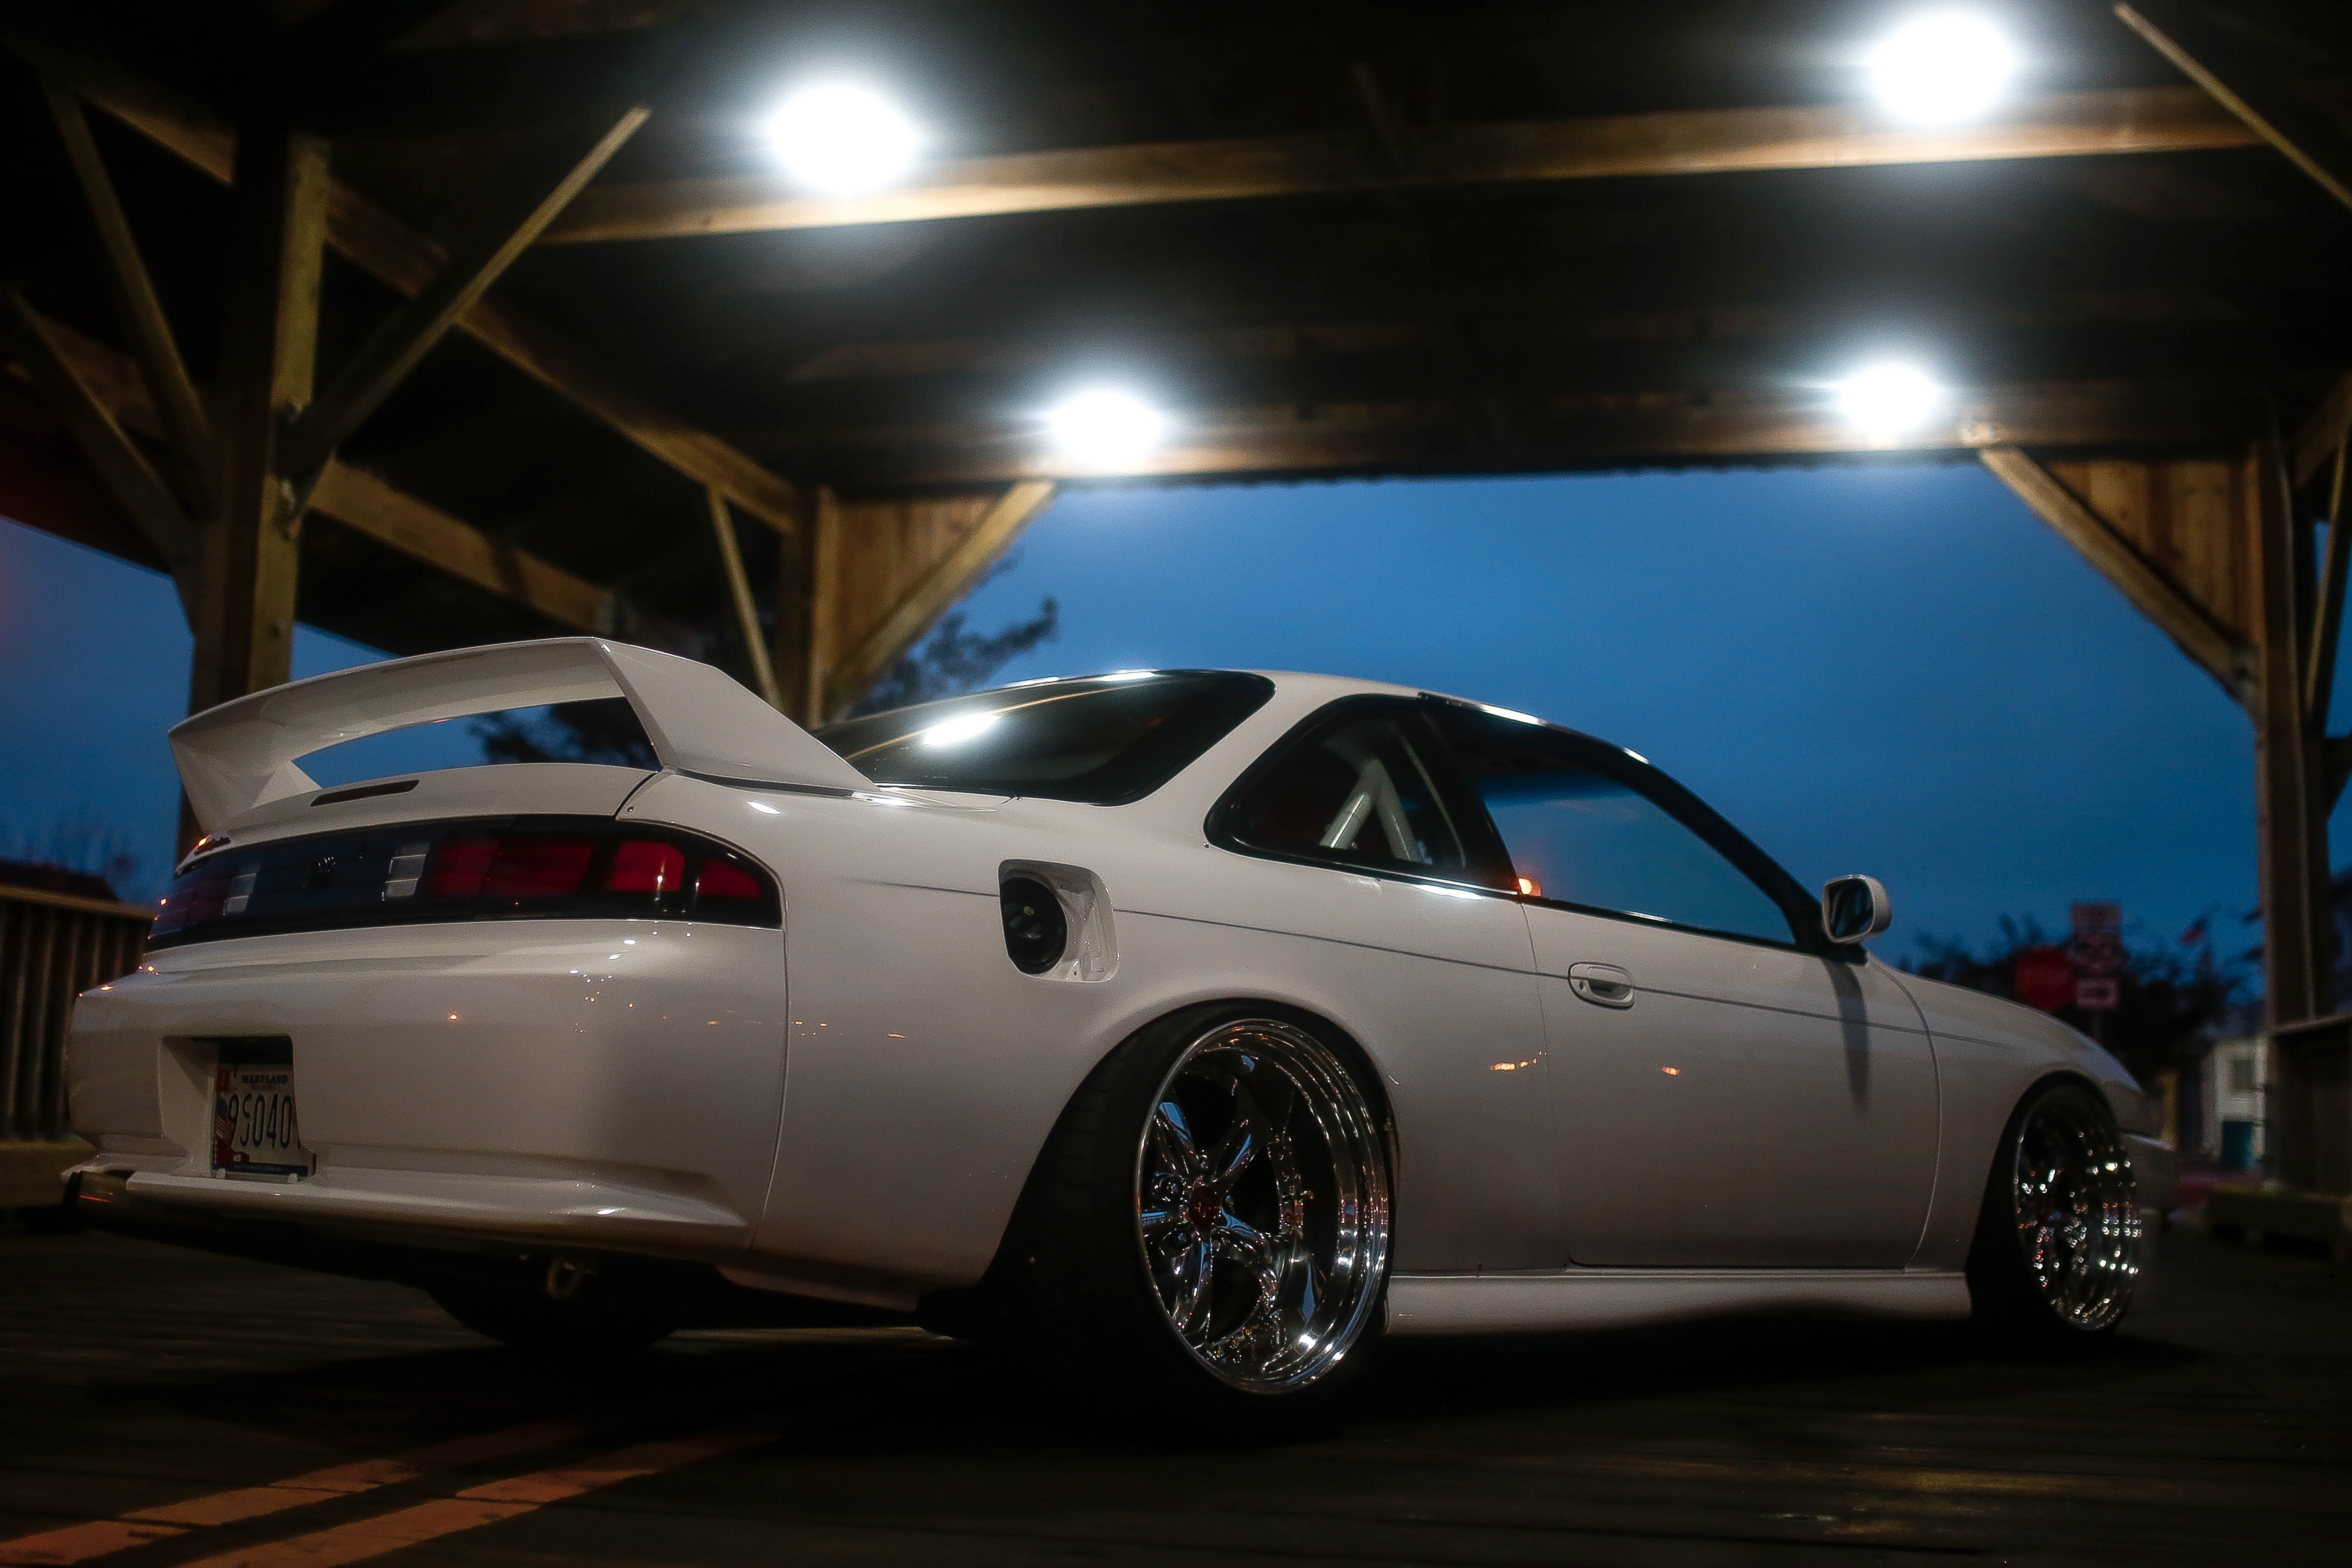
white, car, wheel, vehicle, sports car, bumper, nissan, h20, land vehicle, automobile make, automotive exterior, automotive design, performance car, nissan 240sx, toyota soarer